India's Got Talent season 8

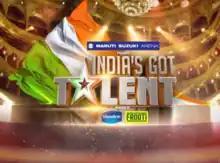
Promotional poster for season 8, featuring judges (L to R) judges Kher, Johar and Arora.

"India's Got Talent" season 8 started on 20 October 2018. Actress Malaika Arora Khan, director and producer Karan Johar, and veteran actress Kirron Kher returned as the judges. Bharti Singh returned to present the show. Rithvik Dhanjani also hosted the show.